Hybrid vehicle

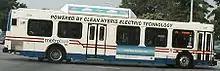
Hybrid New Flyer Metrobus

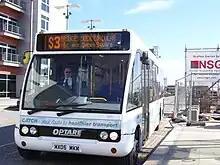
Hybrid Optare Solo

When the term "hybrid vehicle" is used, it most often refers to a Hybrid electric vehicle. These encompass such vehicles as the Saturn Vue, Toyota Prius, Toyota Yaris, Toyota Camry Hybrid, Ford Escape Hybrid, Ford Fusion Hybrid, Toyota Highlander Hybrid, Honda Insight, Honda Civic Hybrid, Lexus RX 400h, and 450h, Hyundai Ioniq Hybrid, Hyundai Sonata Hybrid, Hyundai Elantra Hybrid, Kia Sportage Hybrid, Kia Niro Hybrid, Kia Sorento Hybrid and others. A petroleum-electric hybrid most commonly uses internal combustion engines (using a variety of fuels, generally gasoline or Diesel engines) and electric motors to power the vehicle. The energy is stored in the fuel of the internal combustion engine and an electric battery set. There are many types of petroleum-electric hybrid drivetrains, from Full hybrid to Mild hybrid, which offer varying advantages and disadvantages.